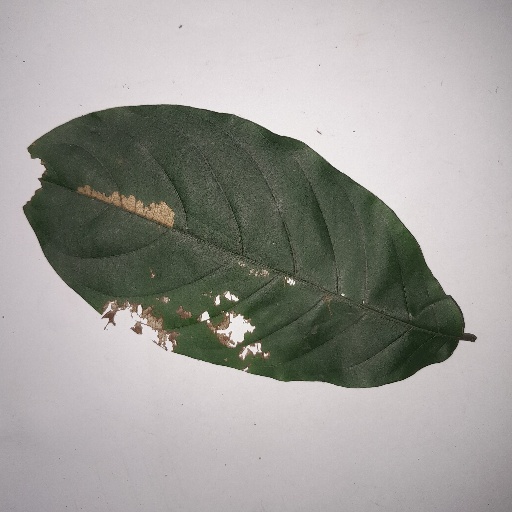
Species: HariTaki
Leaf condition: Bacterial Spot